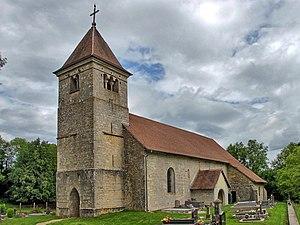
Inscrit aux nonuments historiques sous le numéro
Bremondans est une commune française située dans le département du Doubs, en région Bourgogne-Franche-Comté.
Cet article recense les monuments historiques du Doubs, à l'exclusion de ceux de Besançon et Montbéliard qui font l'objet de deux articles séparés.